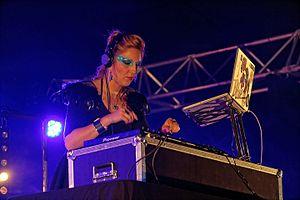
Set de la Dj Miss Blue en conclusion du Stered Festival le 13 Novembre 2015 au Parc des Expos de Langolvas à Morlaix (Finistère, Bretagne).
Les sœurs Goadec sont un trio de chanteuses bretonnes originaires de Treffrin.